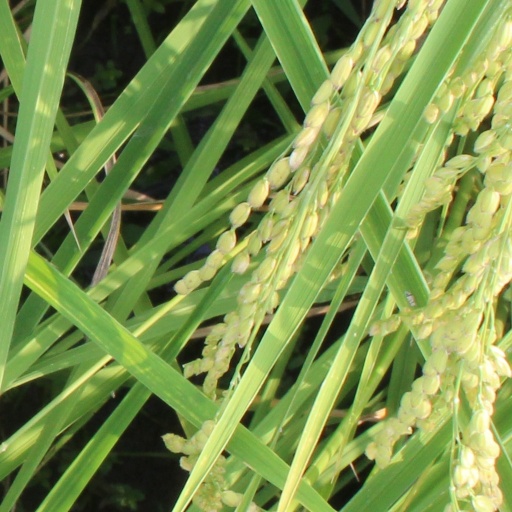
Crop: rice